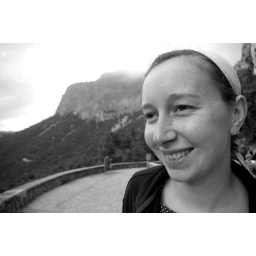
On the road over the mountains